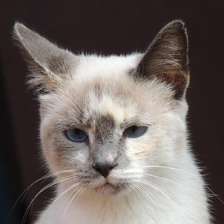
Label: animals